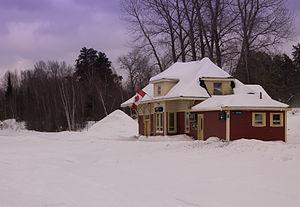
Gare de Clova, Janvier 2015. (Haute-Mauricie, Québec)
Liste des lieux patrimoniaux de la Mauricie inscrit au répertoire des lieux patrimoniaux du Canada.
La gare de Clova est une gare ferroviaire située dans le hameau de Clova sur le territoire de la ville de La Tuque, en Mauricie, au Québec. Elle a été désignée gare ferroviaire patrimoniale en 1995.